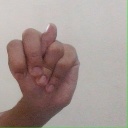
अक्षर: न